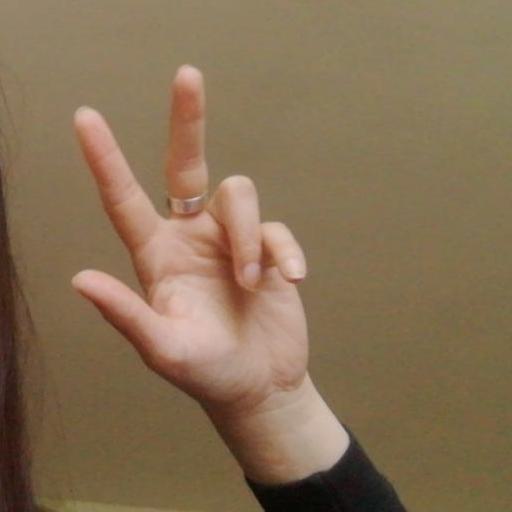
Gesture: three2